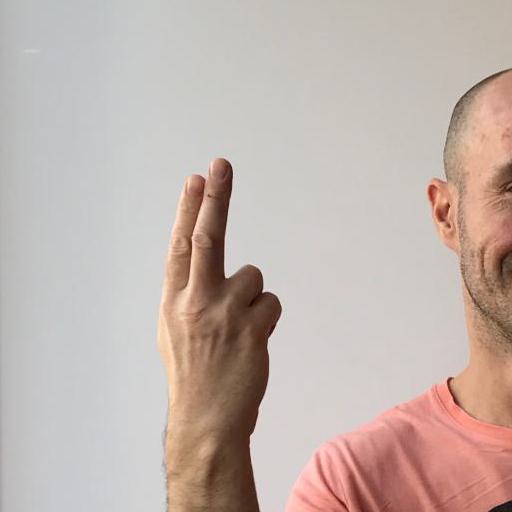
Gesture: two_up_inverted